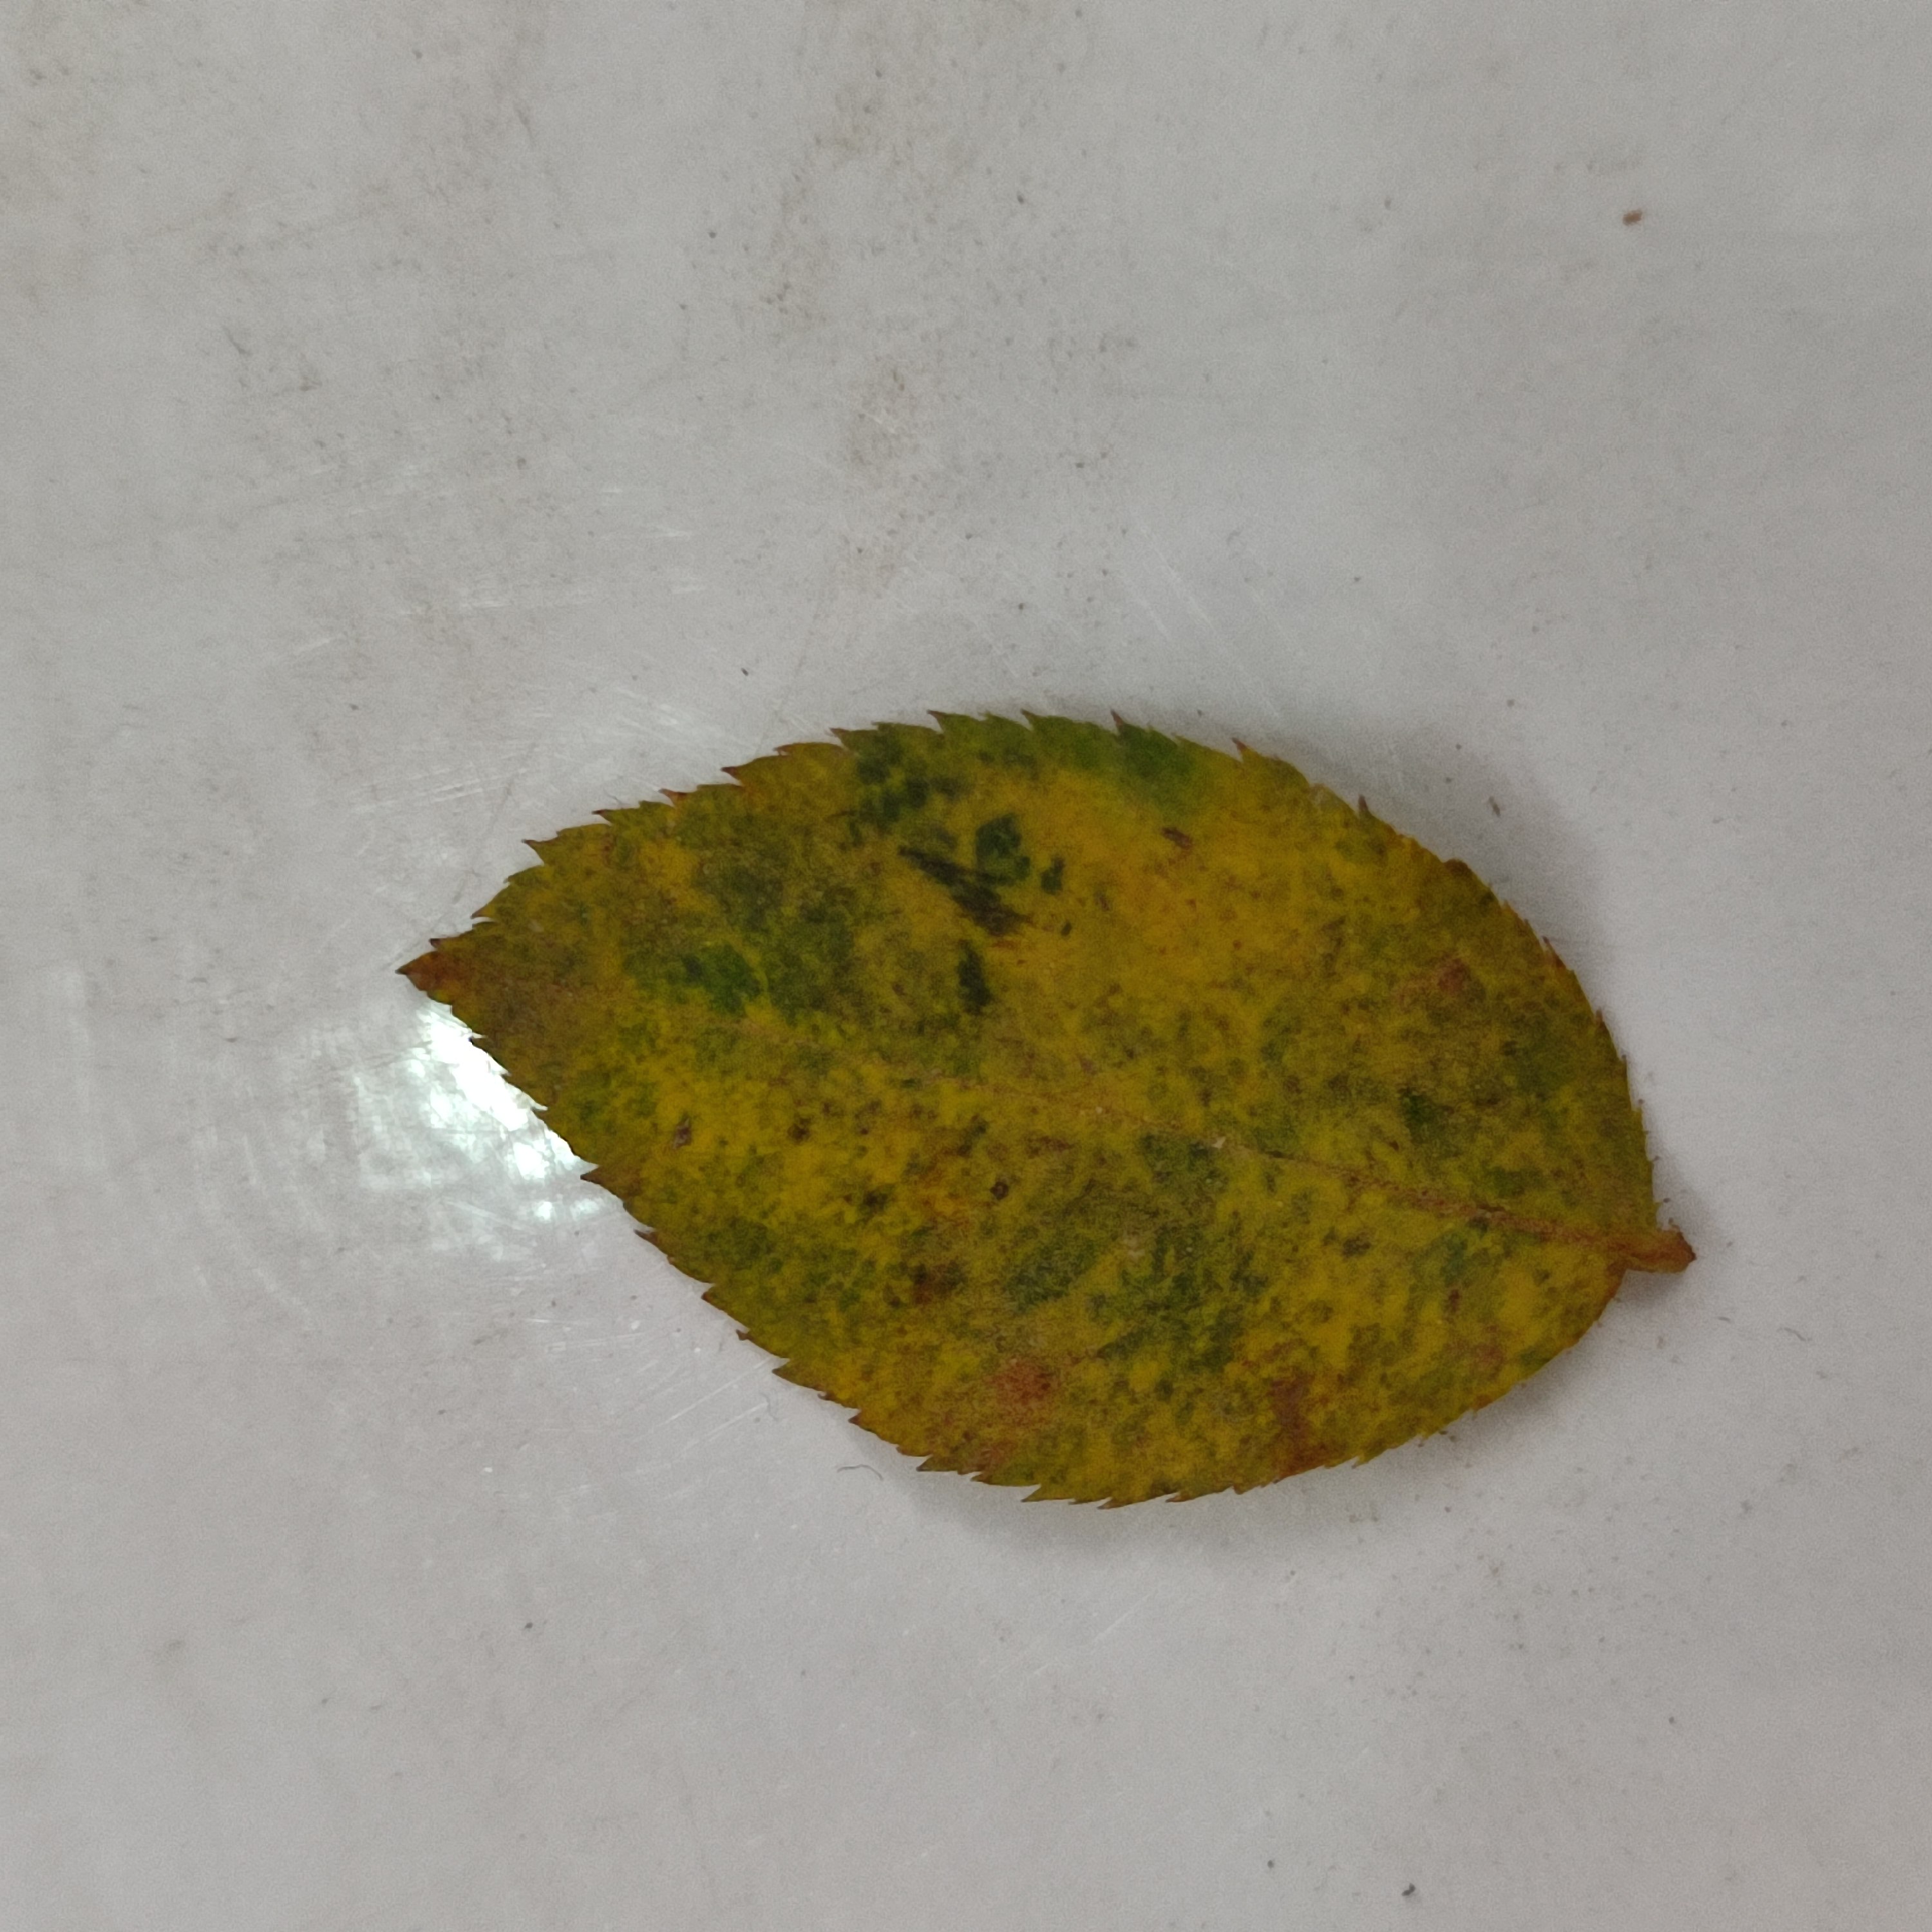
Label: Yellow Mosaic Virus